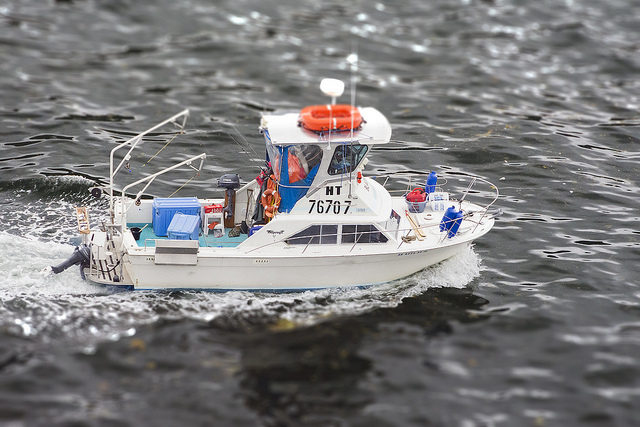
Small white boat cutting through open water alone.

A life boat speeding down the large river.

Boat out in the water with a life boat strapped to the roof

a boat on the water with a bunch of safety equipment